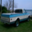
Label: pickup_truck